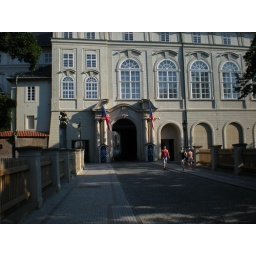
Guardhouses at end of bridge over moat in fortified wall surrounding Castle Quarter.